Nathaniel Micklem (politician)

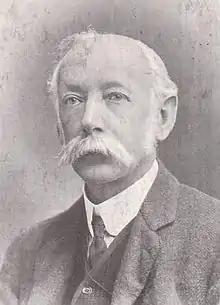
Nathaniel Micklem circa 1906

Nathaniel Micklem, QC (20 November 1853 – 19 March 1954) was a British Liberal Party politician and lawyer.